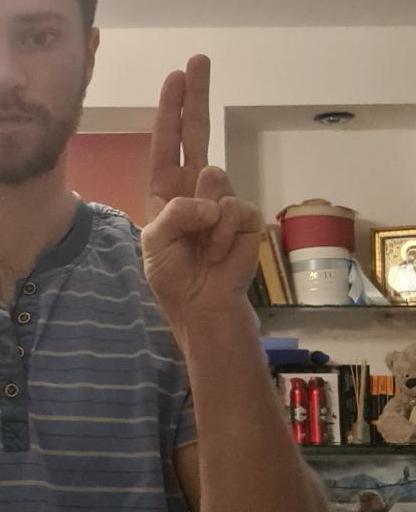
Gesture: two_up